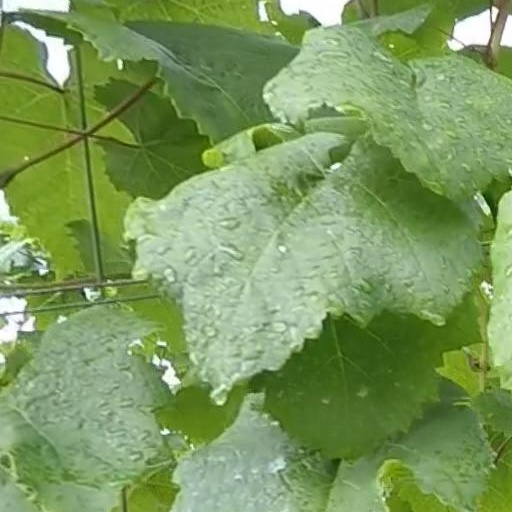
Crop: grape